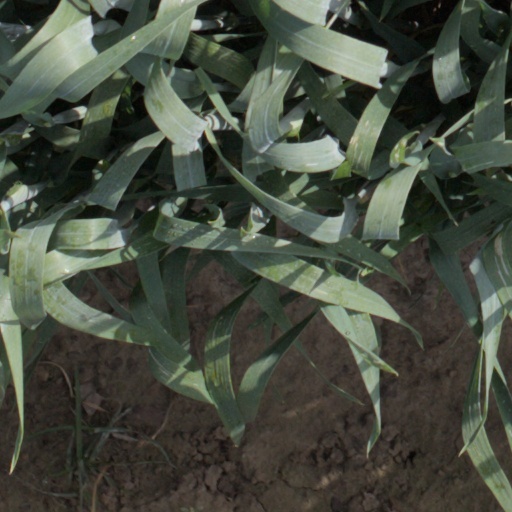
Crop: wheat